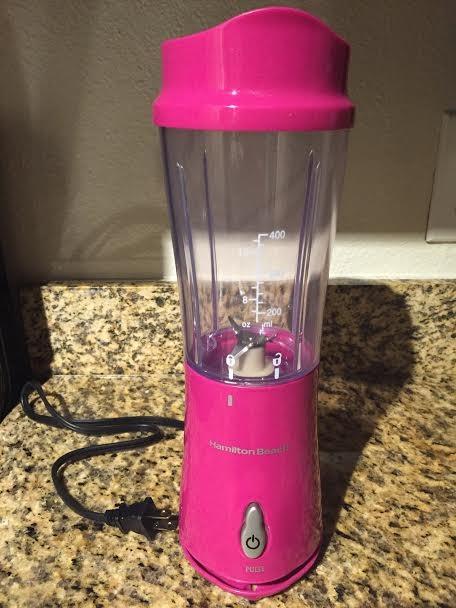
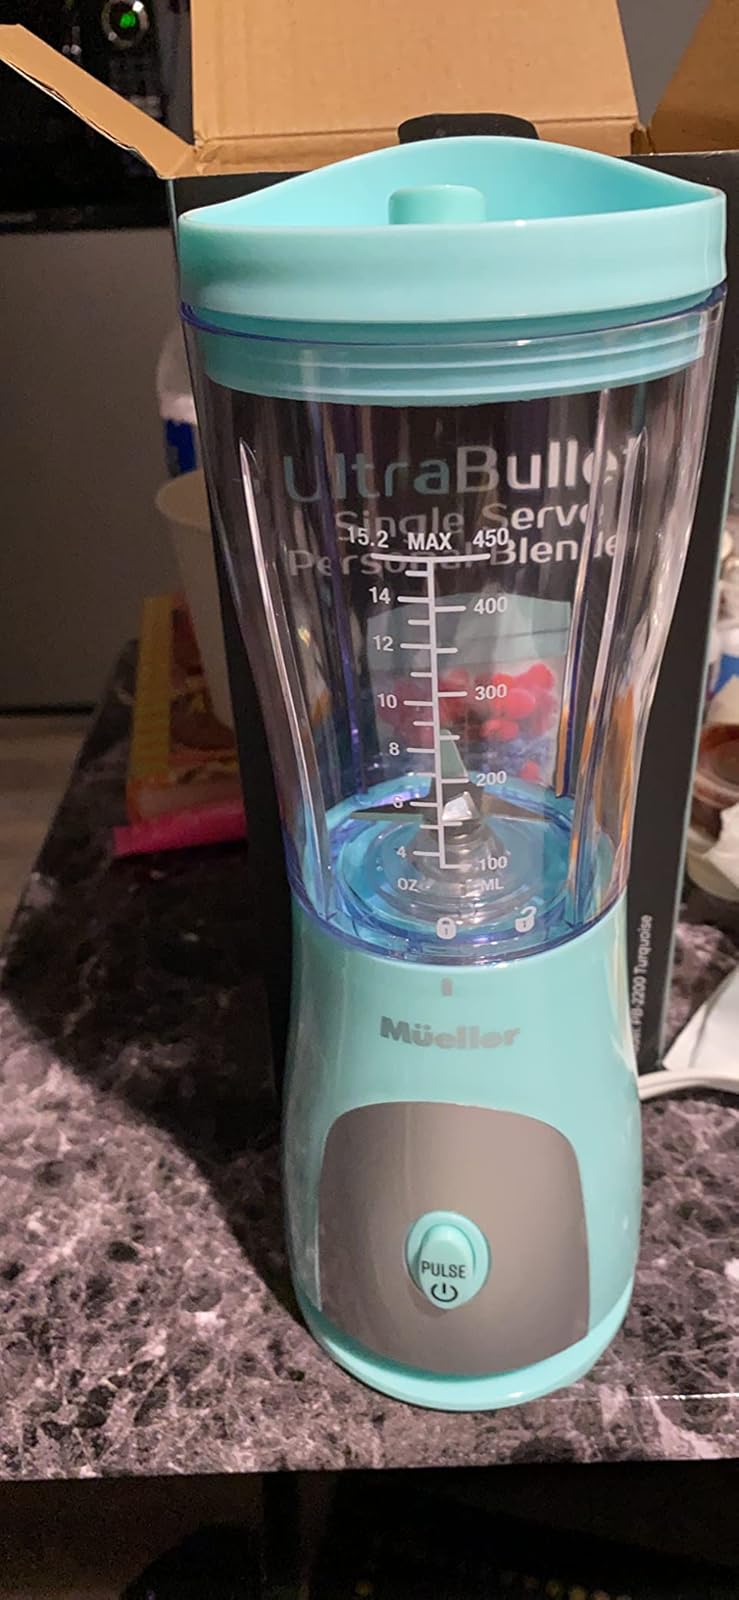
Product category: items_blender
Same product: no